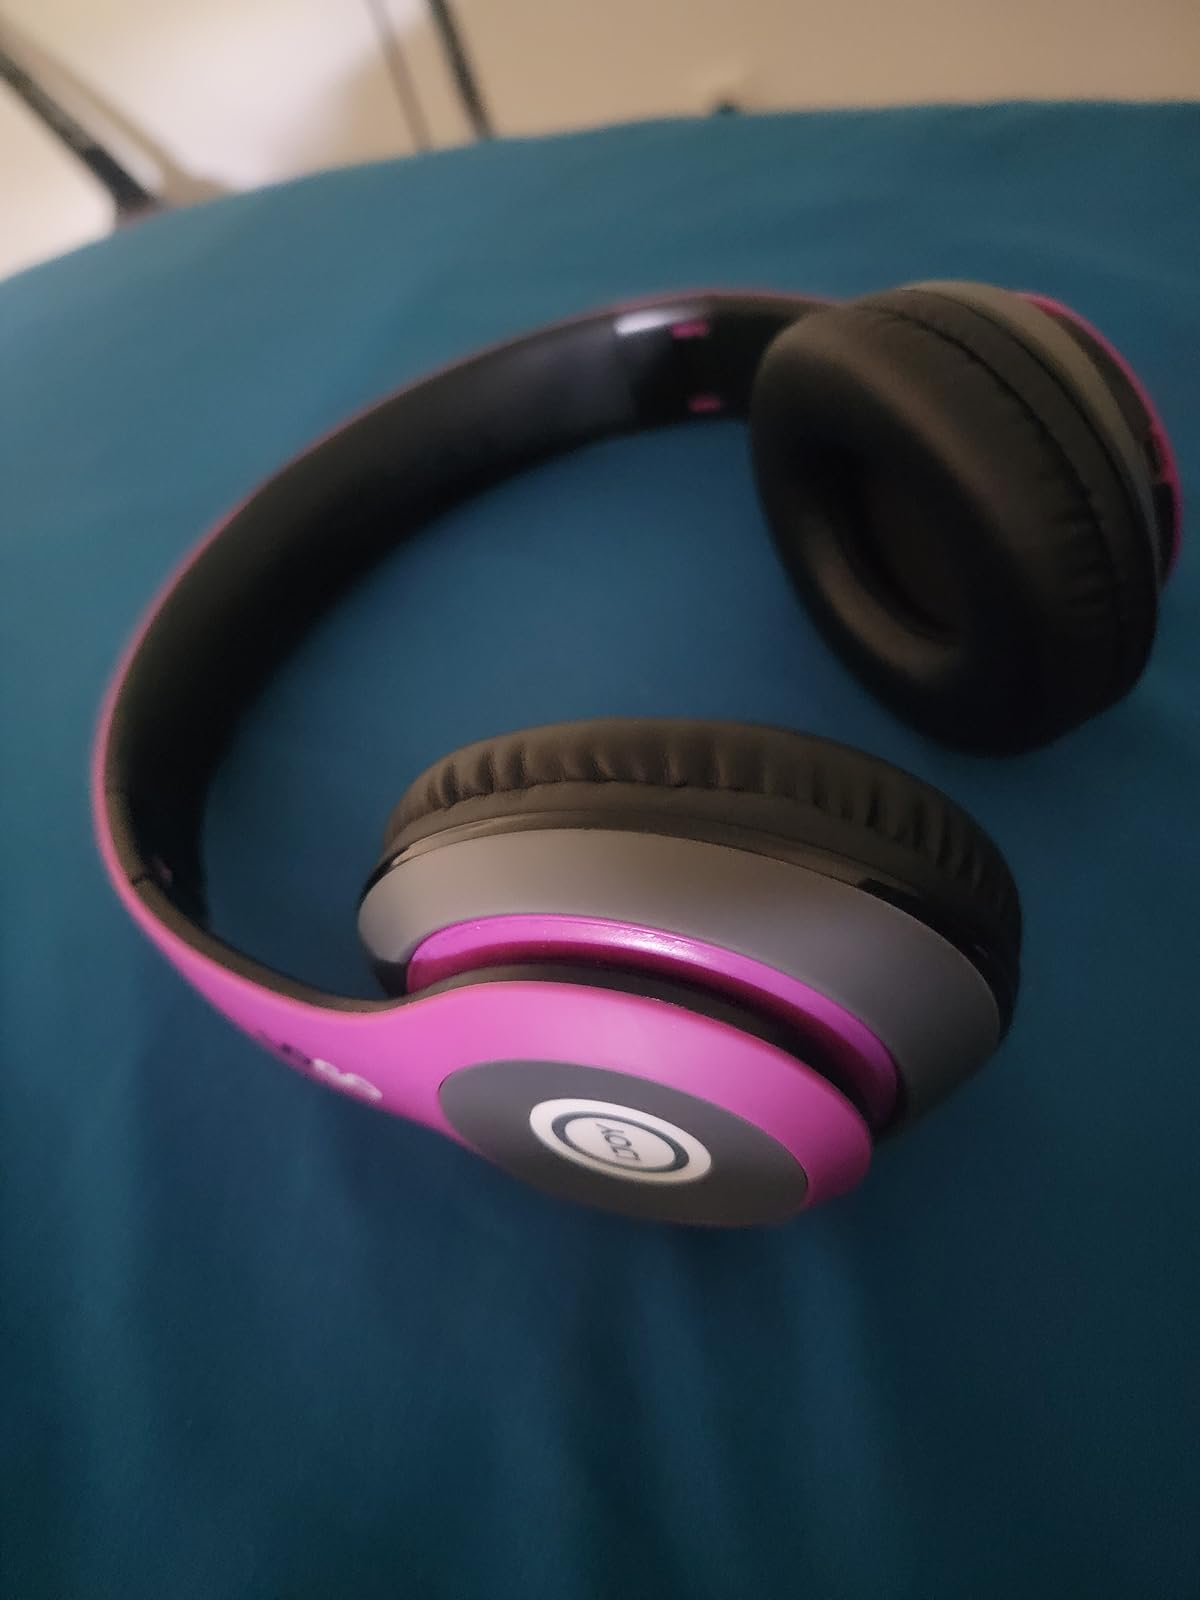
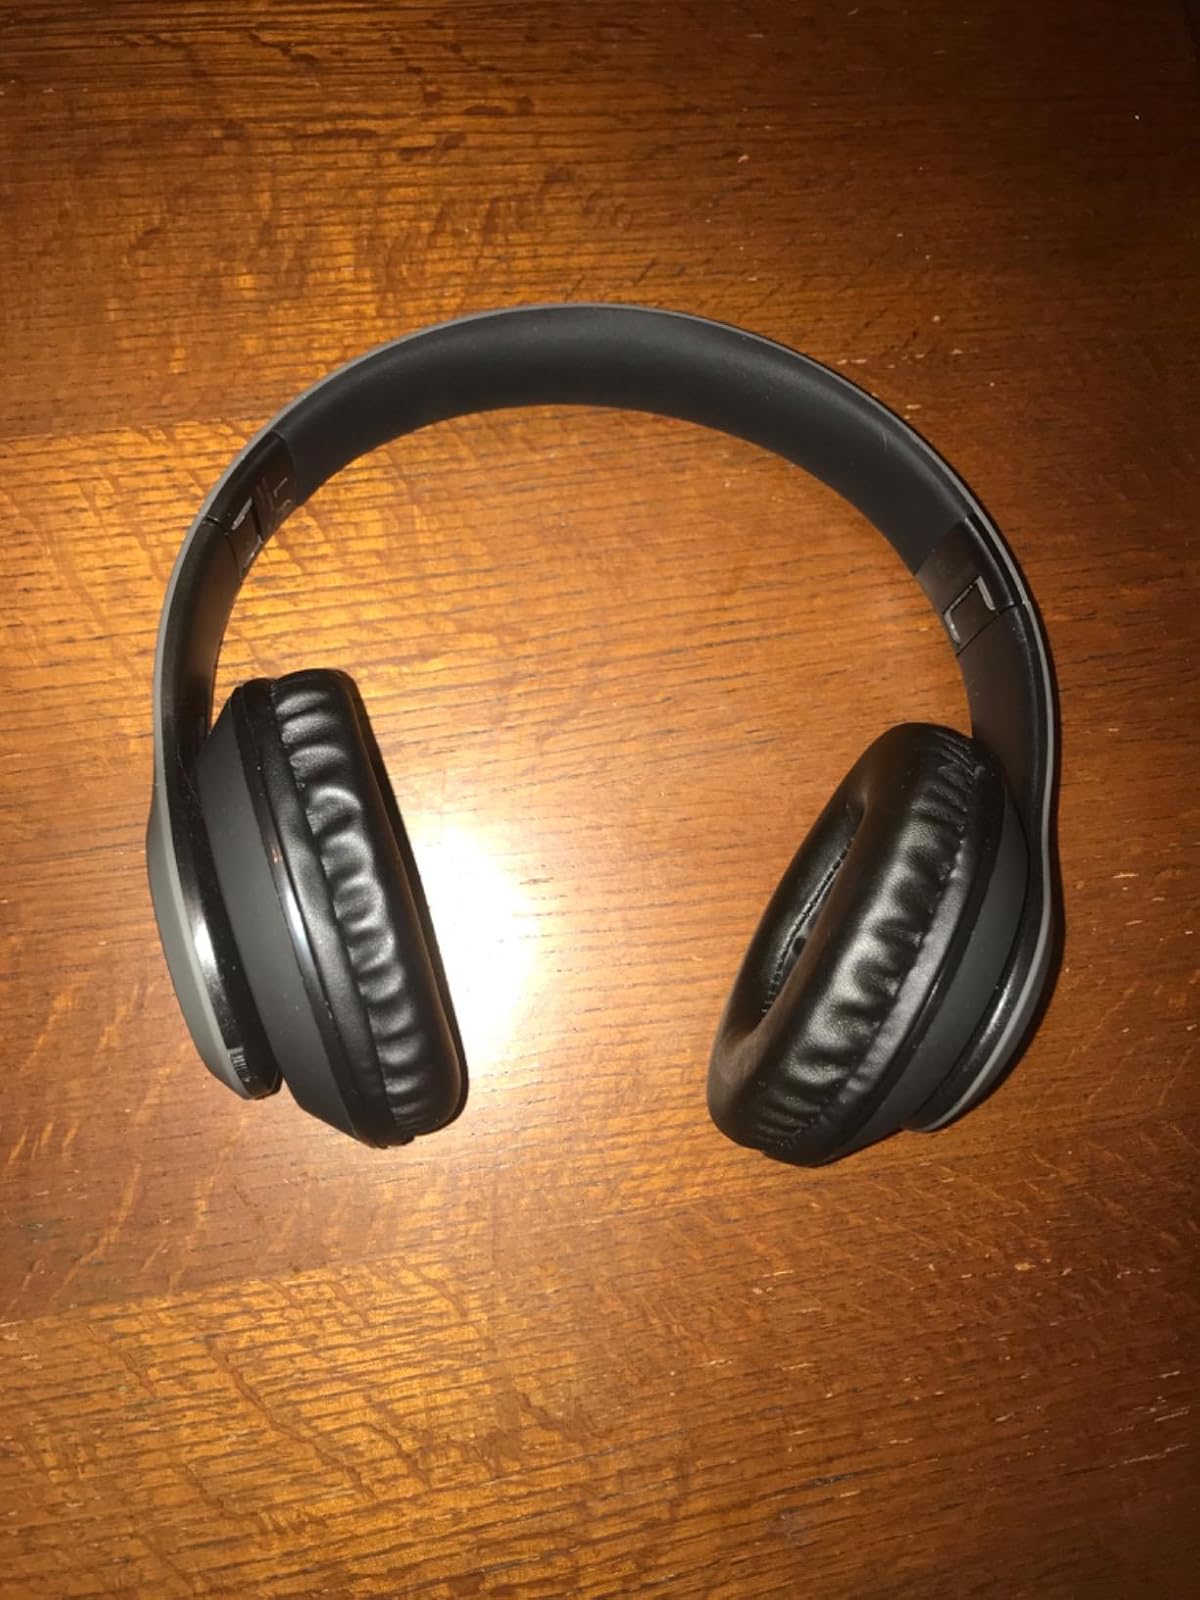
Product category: headphones
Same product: no